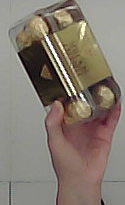
Product: rocher_chocolate